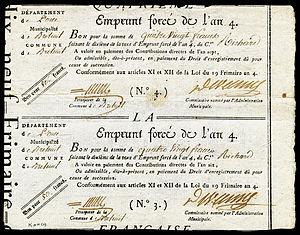
La rescription de l’emprunt forcé est une monnaie fiduciaire mise en place sous la Révolution française entre décembre 1795 et février 1797.